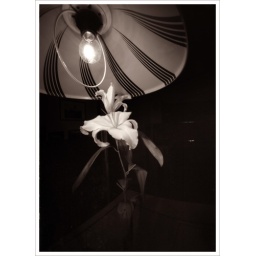
This time the lamp was not on for the whole exposure time and the flower was lit by second source.